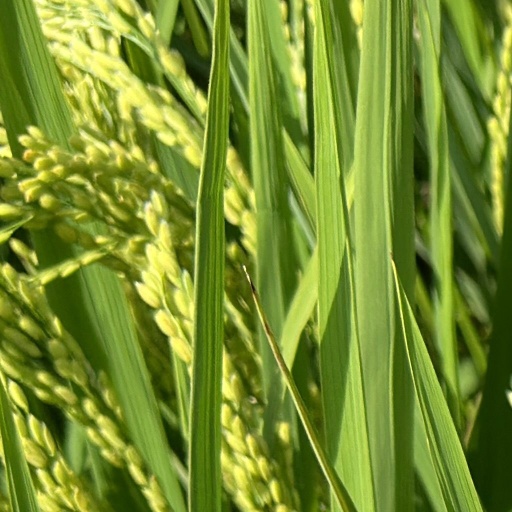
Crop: rice